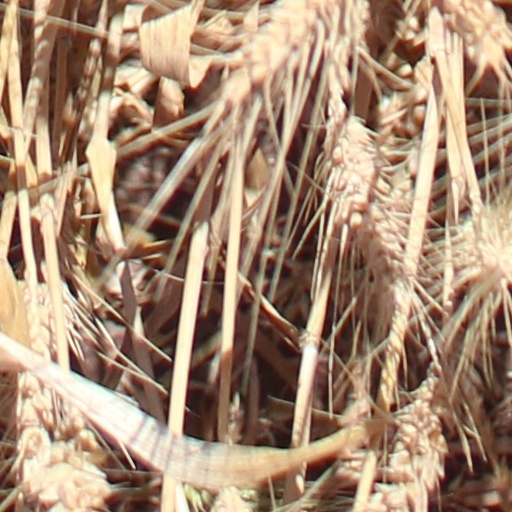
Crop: wheat